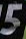
Number: 5